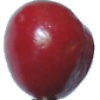
Label: Cherry 2